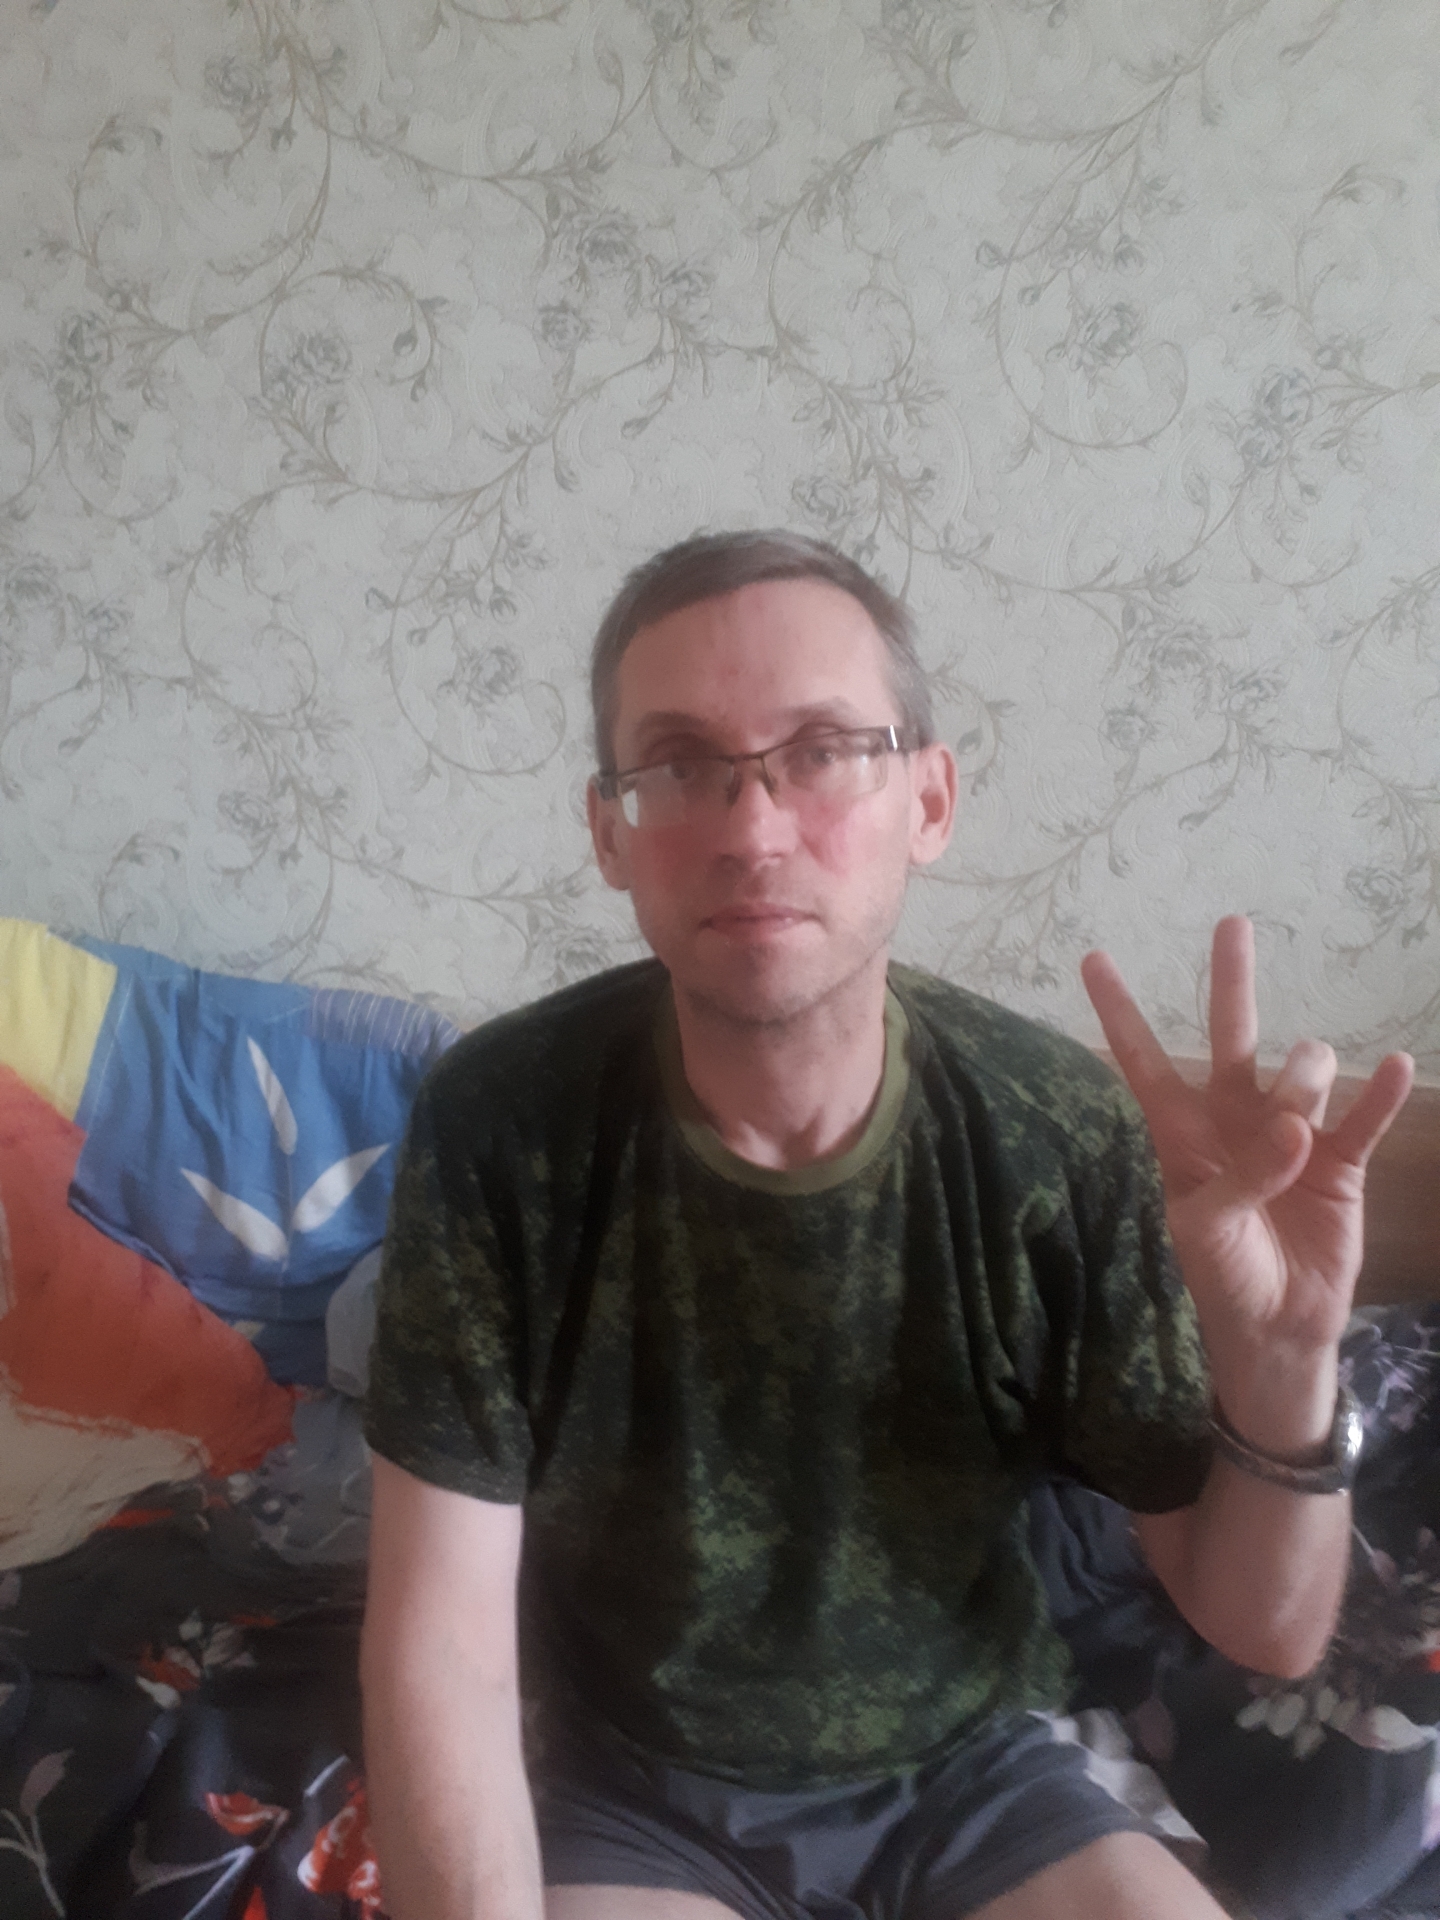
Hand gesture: three3